G. E. Ferguson

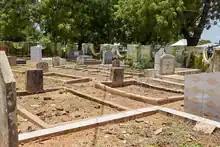
An inside view of the George Ekem Ferguson graveyard

Ferguson was killed near Wa by a slave raider and Mande warlord known by the name Samori in 1897. His mortal remains were buried in Wa (in the Upper West Region of Ghana), a graveyard that is now called the George Ekem Ferguson graveyard.